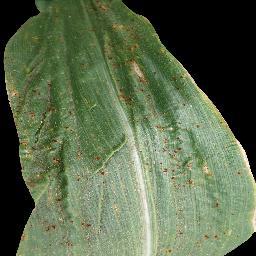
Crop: corn
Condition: (maize)_common_rust